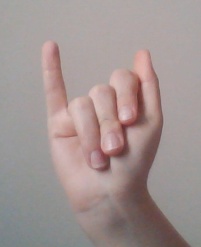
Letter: meem